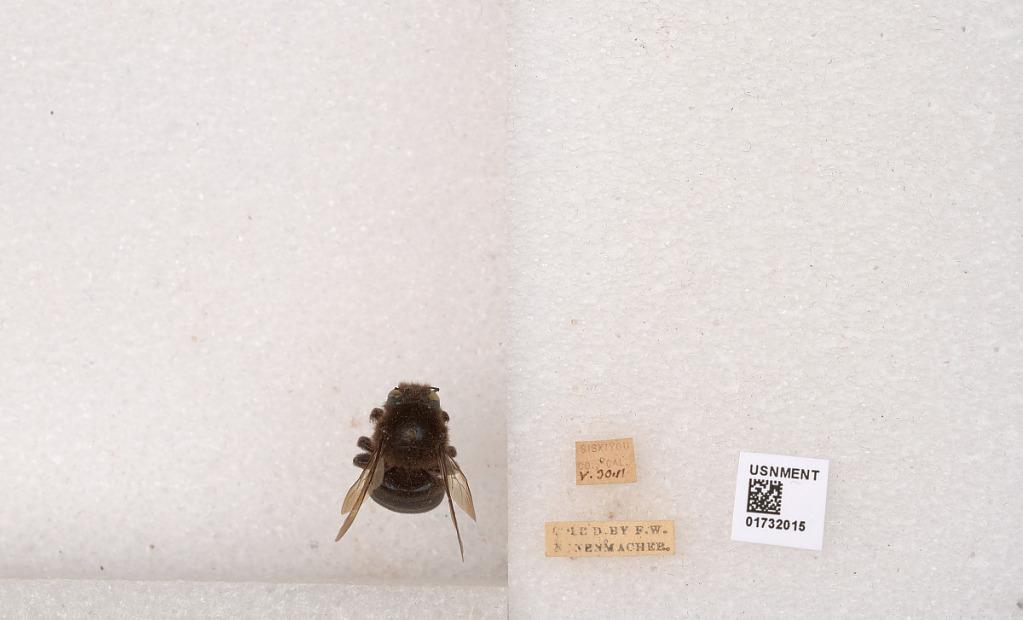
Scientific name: Xylocopa (Notoxylocopa) tabaniformis orpifex Smith
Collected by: F. Nunemacher
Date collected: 1911-5-30
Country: United States
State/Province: California
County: Siskiyou
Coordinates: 41.5927, -122.54